Why the lucky stiff

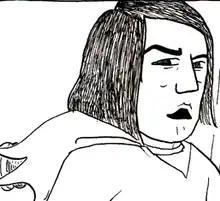
_why's self-portrait from "Why's (poignant) Guide to Ruby"

He has illustrated "The Ruby Programming Language", authored by David Flanagan and Yukihiro Matsumoto. He also dedicates his illustration every year to RubyKaigi, the biggest Ruby conference in Japan, similar to RubyConf.